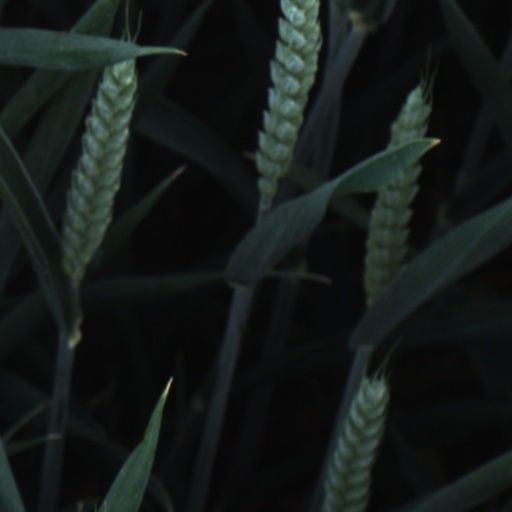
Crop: wheat